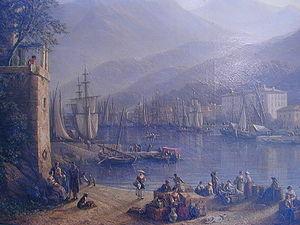
L’histoire de Nice se caractérise essentiellement par deux éléments. C'est tout d'abord une ville frontière, qui a fréquemment changé de souveraineté. Elle a été ainsi successivement ligure, grecque et romaine, avant de faire partie du Royaume ostrogoth d'Italie, puis de l'Empire romain d'Orient et du royaume d'Italie, devenant ensuite génoise, provençale, savoyarde, piémontaise et enfin française. C'est par ailleurs une ville dont le développement a été très rapide et dû essentiellement au tourisme. Ces deux particularités ont entraîné des conséquences importantes sur le plan social, politique, économique, culturel et urbanistique.
Le quartier du port de Nice est un des quartiers de la ville.